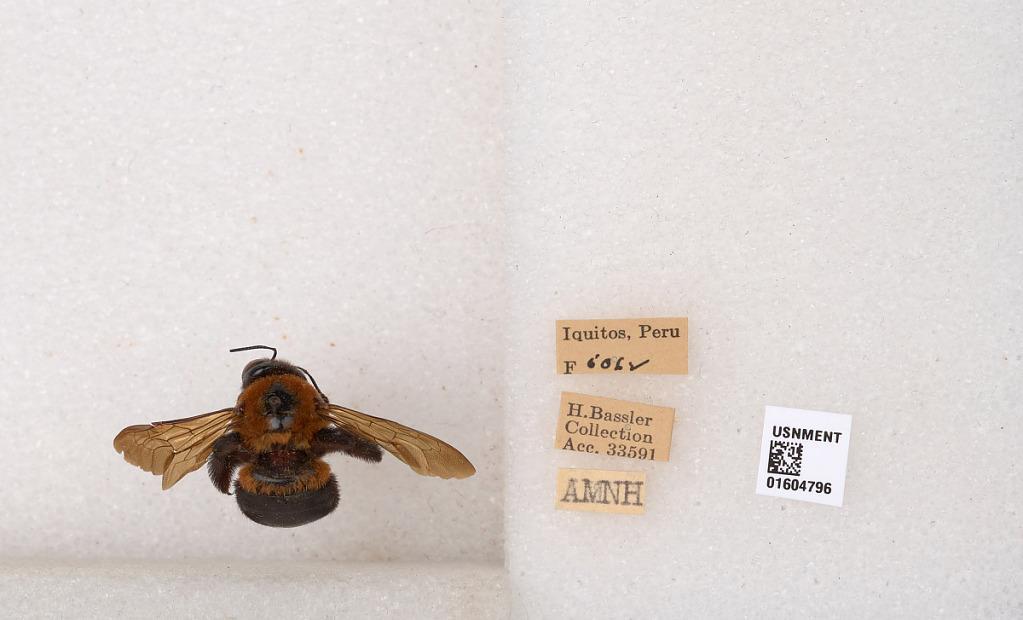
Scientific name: Xylocopa
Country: Peru
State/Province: Loreto
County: Maynas
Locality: Iquitos